Disappearance of Michelle Lewis

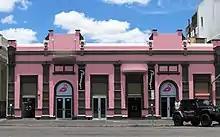
Flamingo's, where Michelle Lewis was a regular in the late 1980's

Born in 1967, Lewis had been abandoned by her mother when she was just a few weeks old, and subsequently raised by her grandmother.